Sweetness

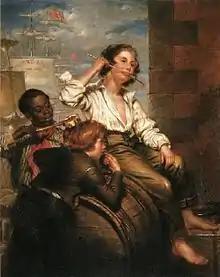
"Boys Pilfering Molasses – On The Quays, New Orleans", 1853 painting by George Henry Hall

A few substances alter the way sweet taste is perceived. One class of these inhibits the perception of sweet tastes, whether from sugars or from highly potent sweeteners. Commercially, the most important of these is lactisole, a compound produced by Domino Sugar. It is used in some jellies and other fruit preserves to bring out their fruit flavors by suppressing their otherwise strong sweetness.